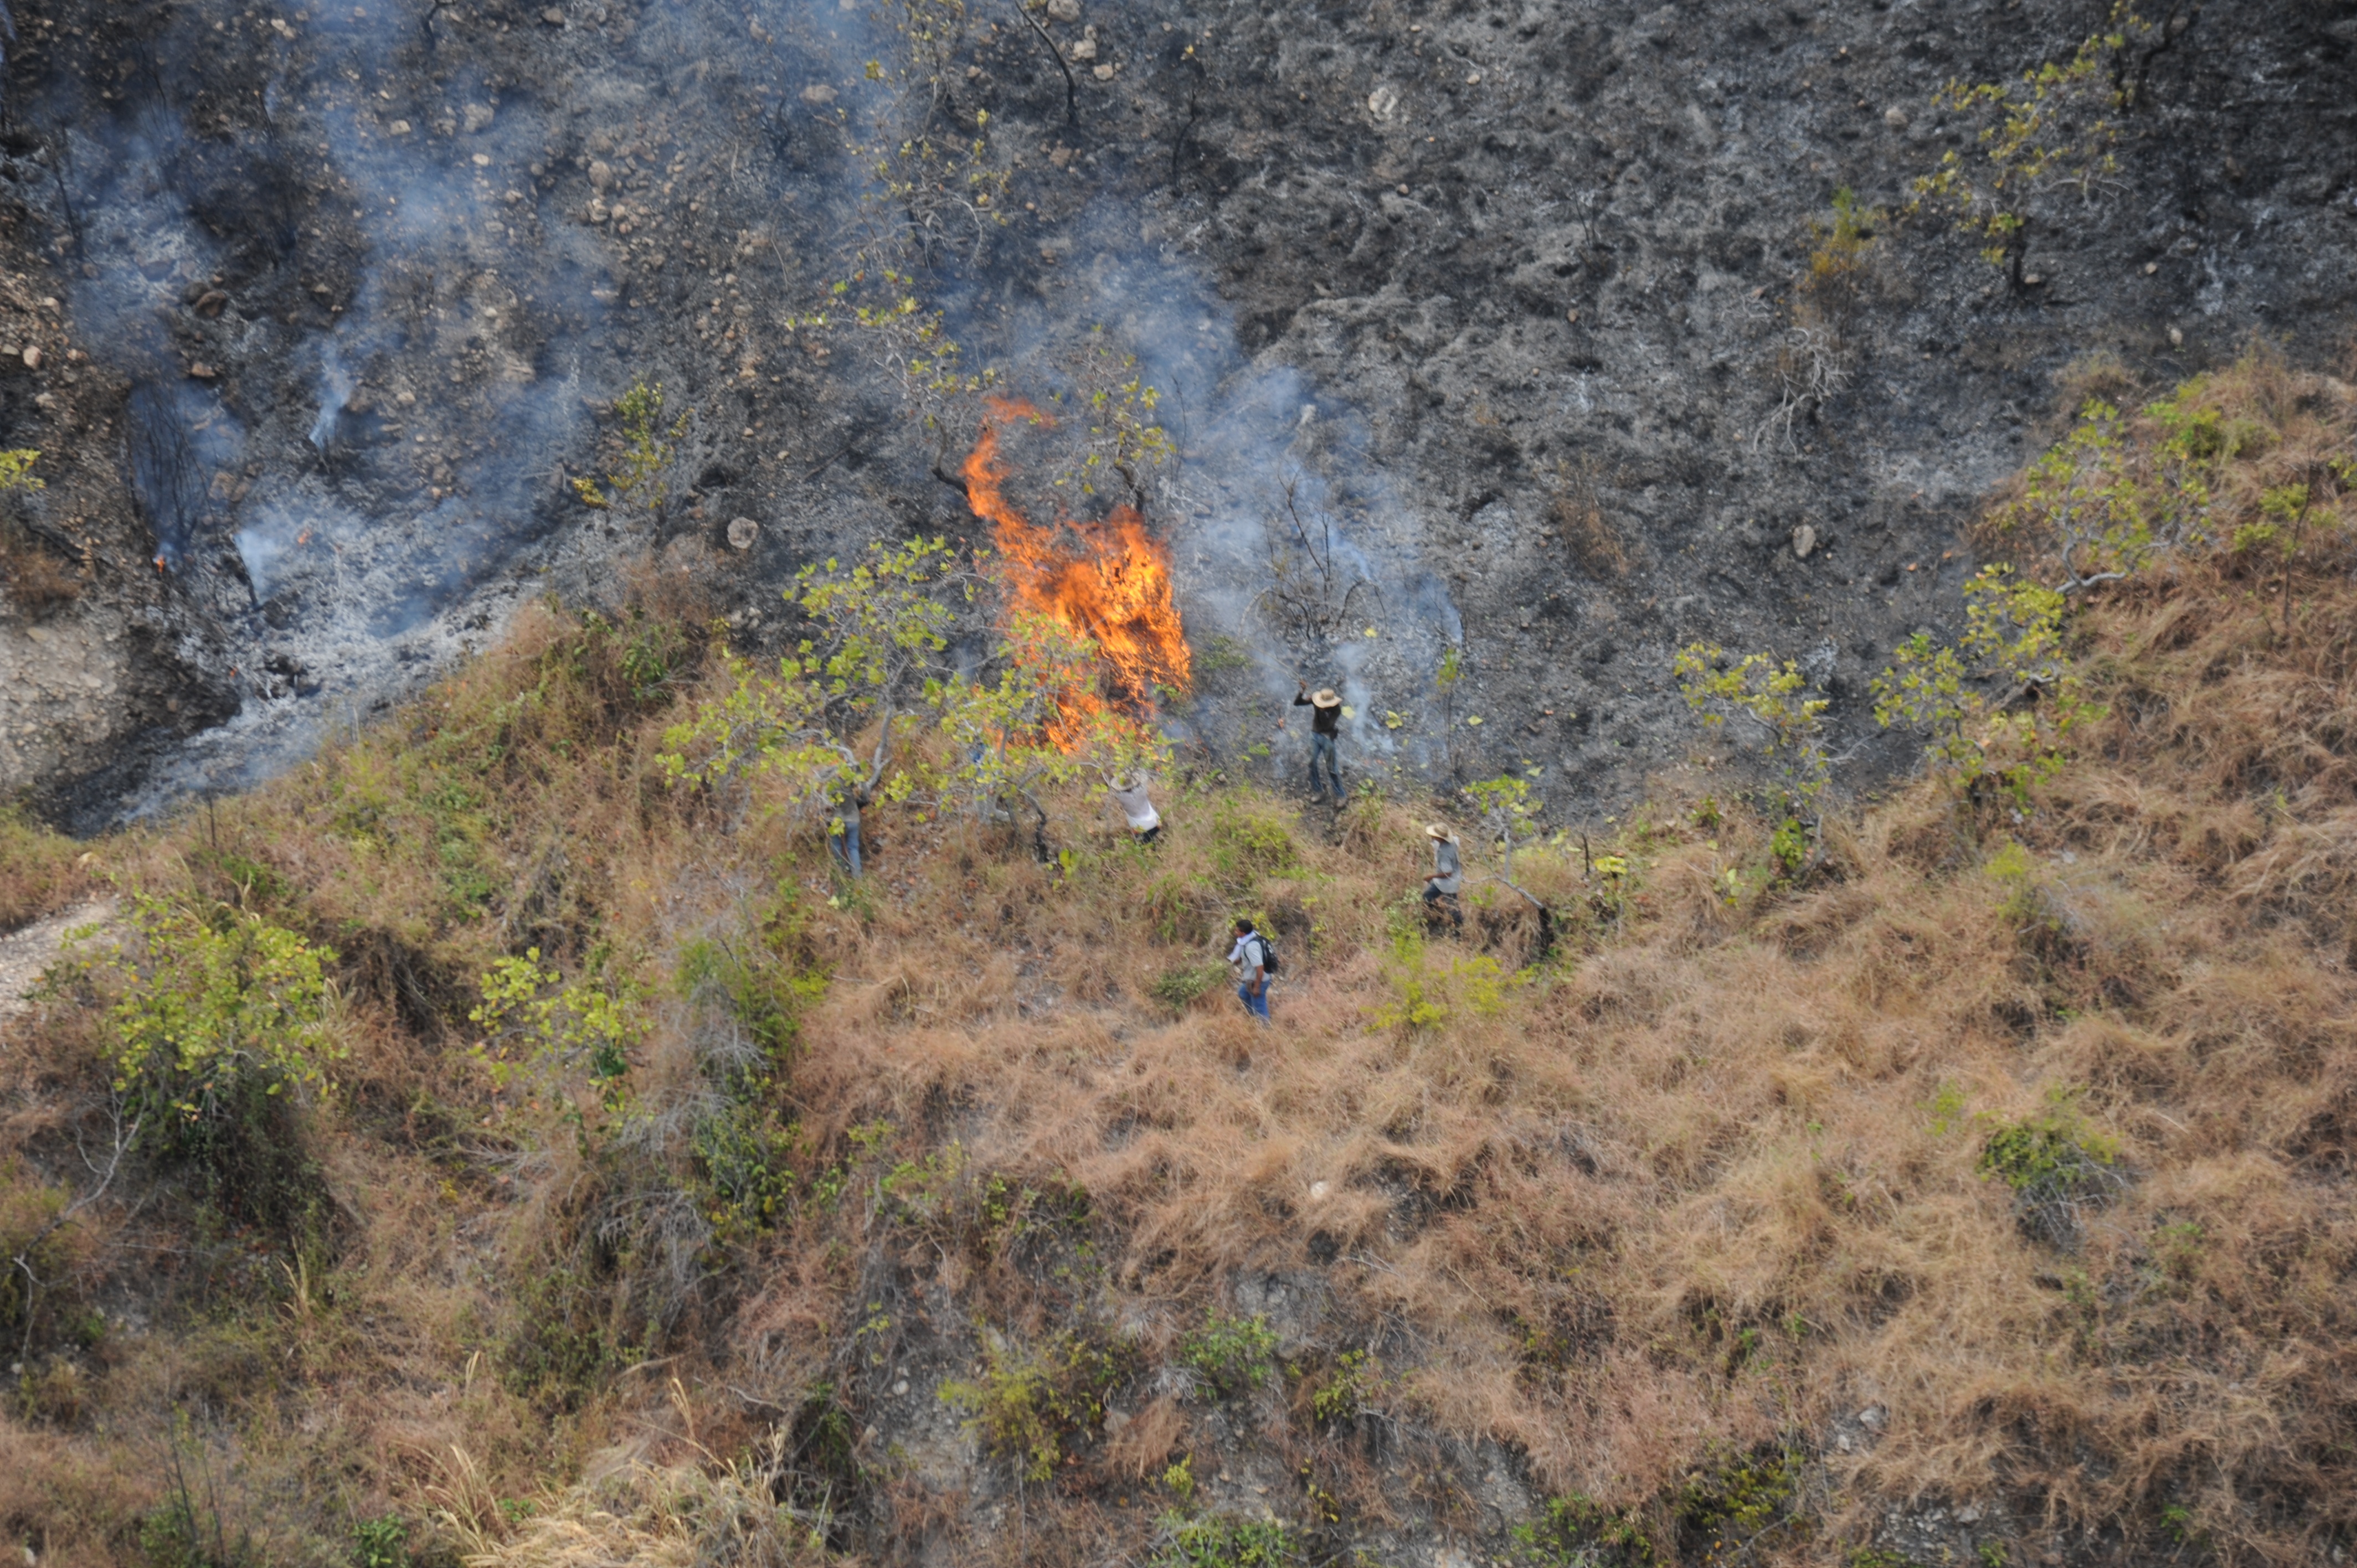
mountain, fire, soil, terrain, geology, disaster, wildfire, geological phenomenon